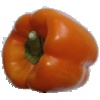
Label: Pepper Orange 1